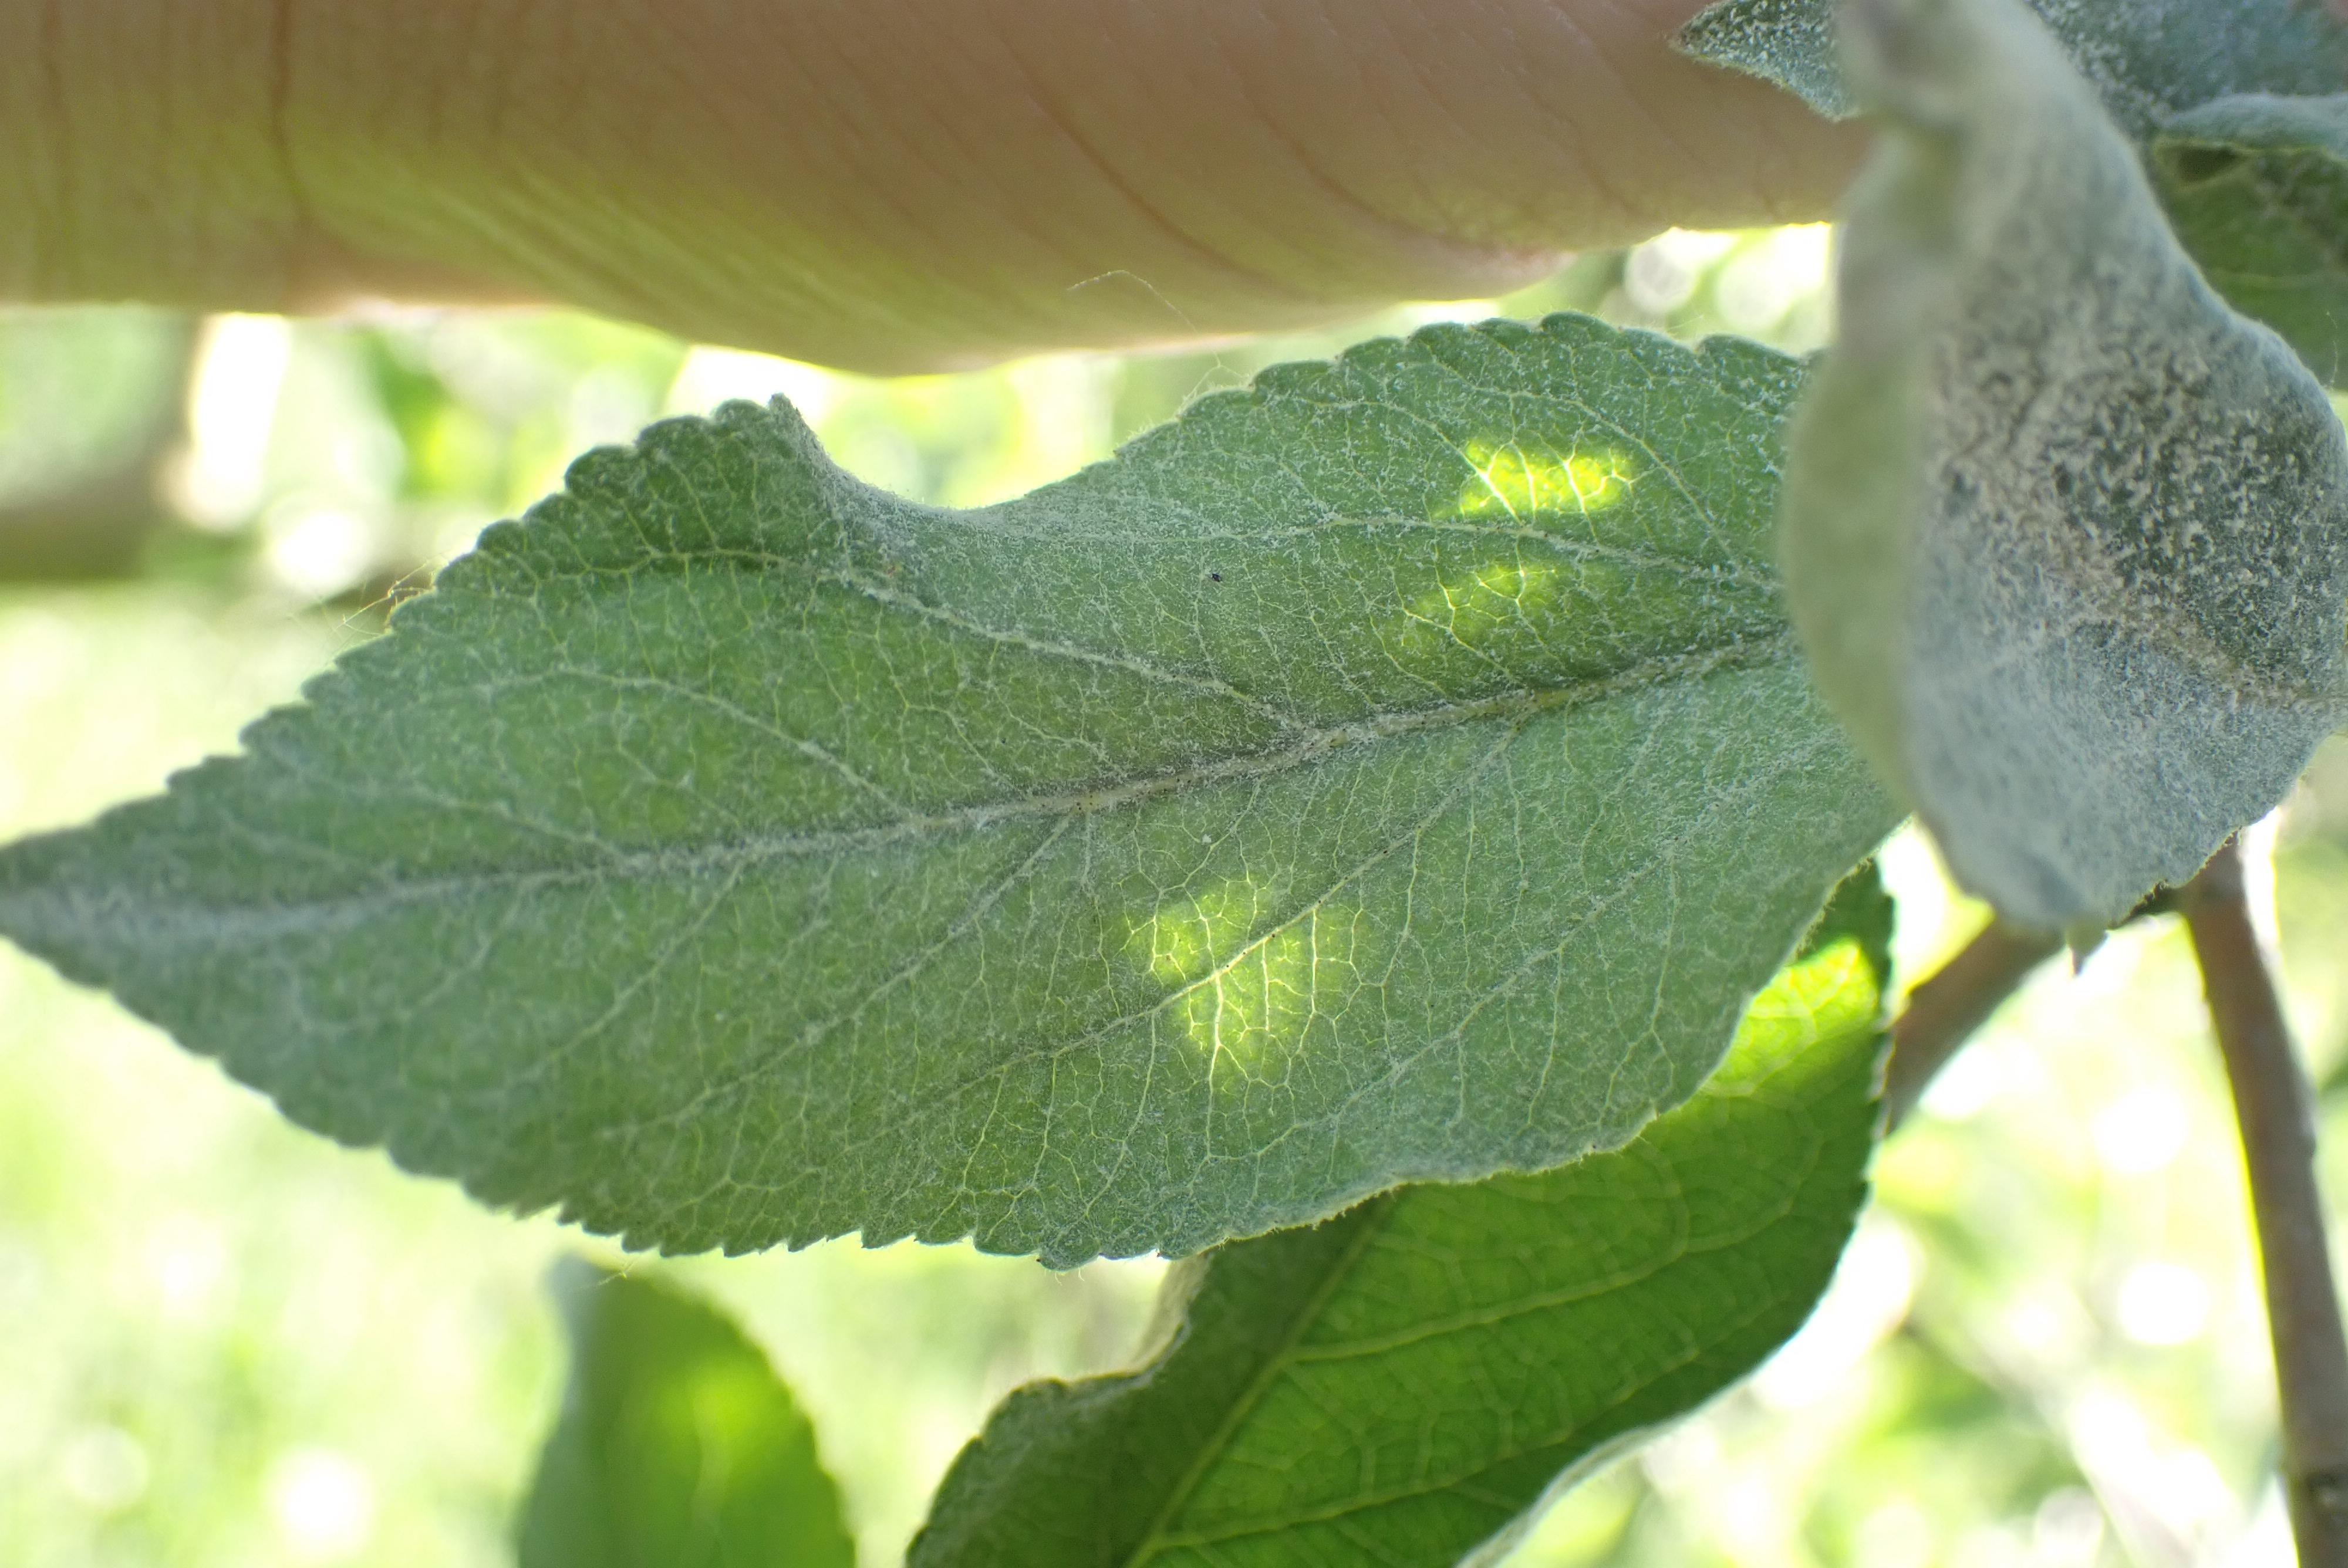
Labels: powdery_mildew